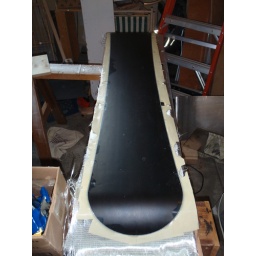
The base with flash still on.  The yellow is rubber to aid in damping and adhesion to the glass.